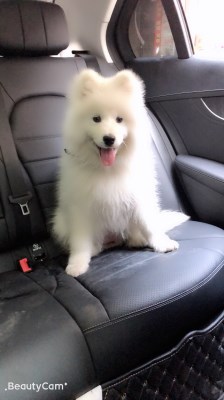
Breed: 2192-n000088-Samoyed